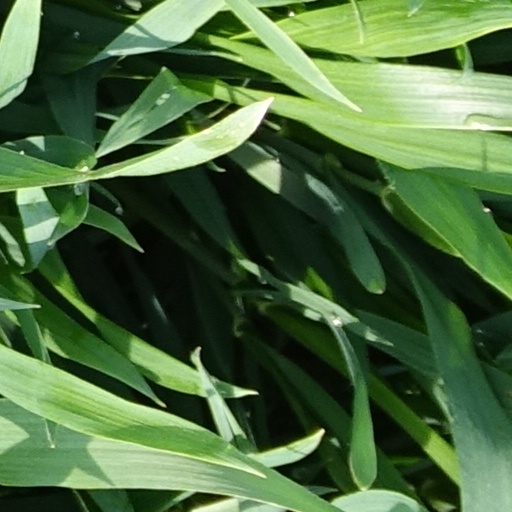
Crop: wheat